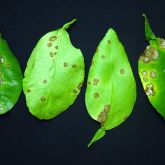
Plant: Citrus
Disease: citrus canker